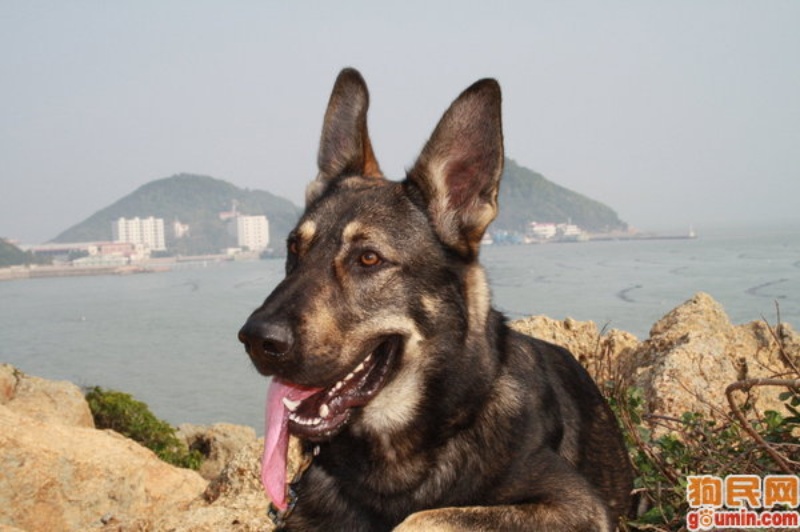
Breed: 258-n000104-Black_sable